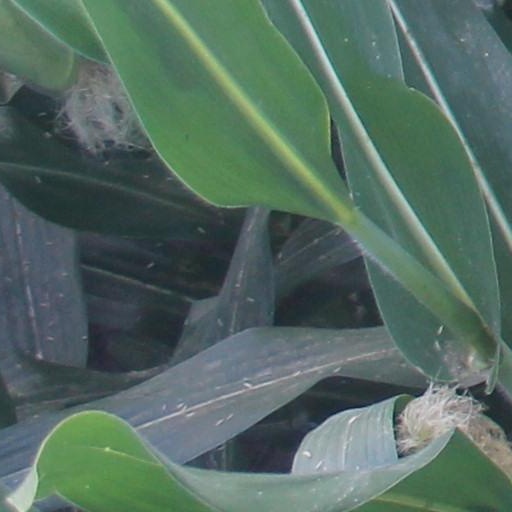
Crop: maize; corn